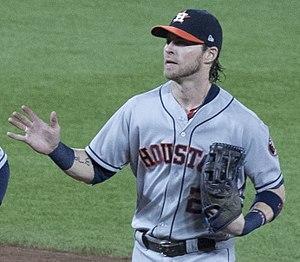
William Joshua Reddick est un voltigeur des Astros de Houston de la Ligue majeure de baseball.